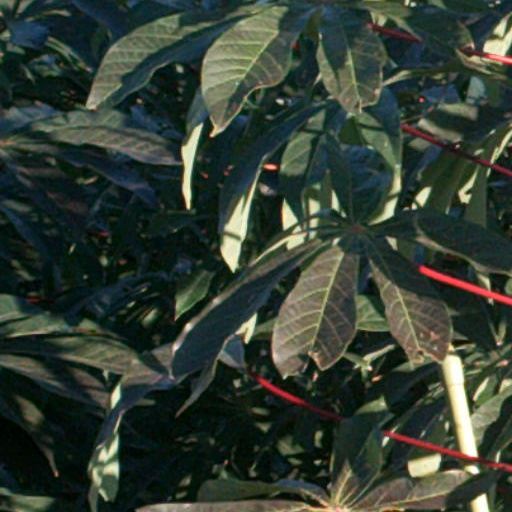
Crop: cassava